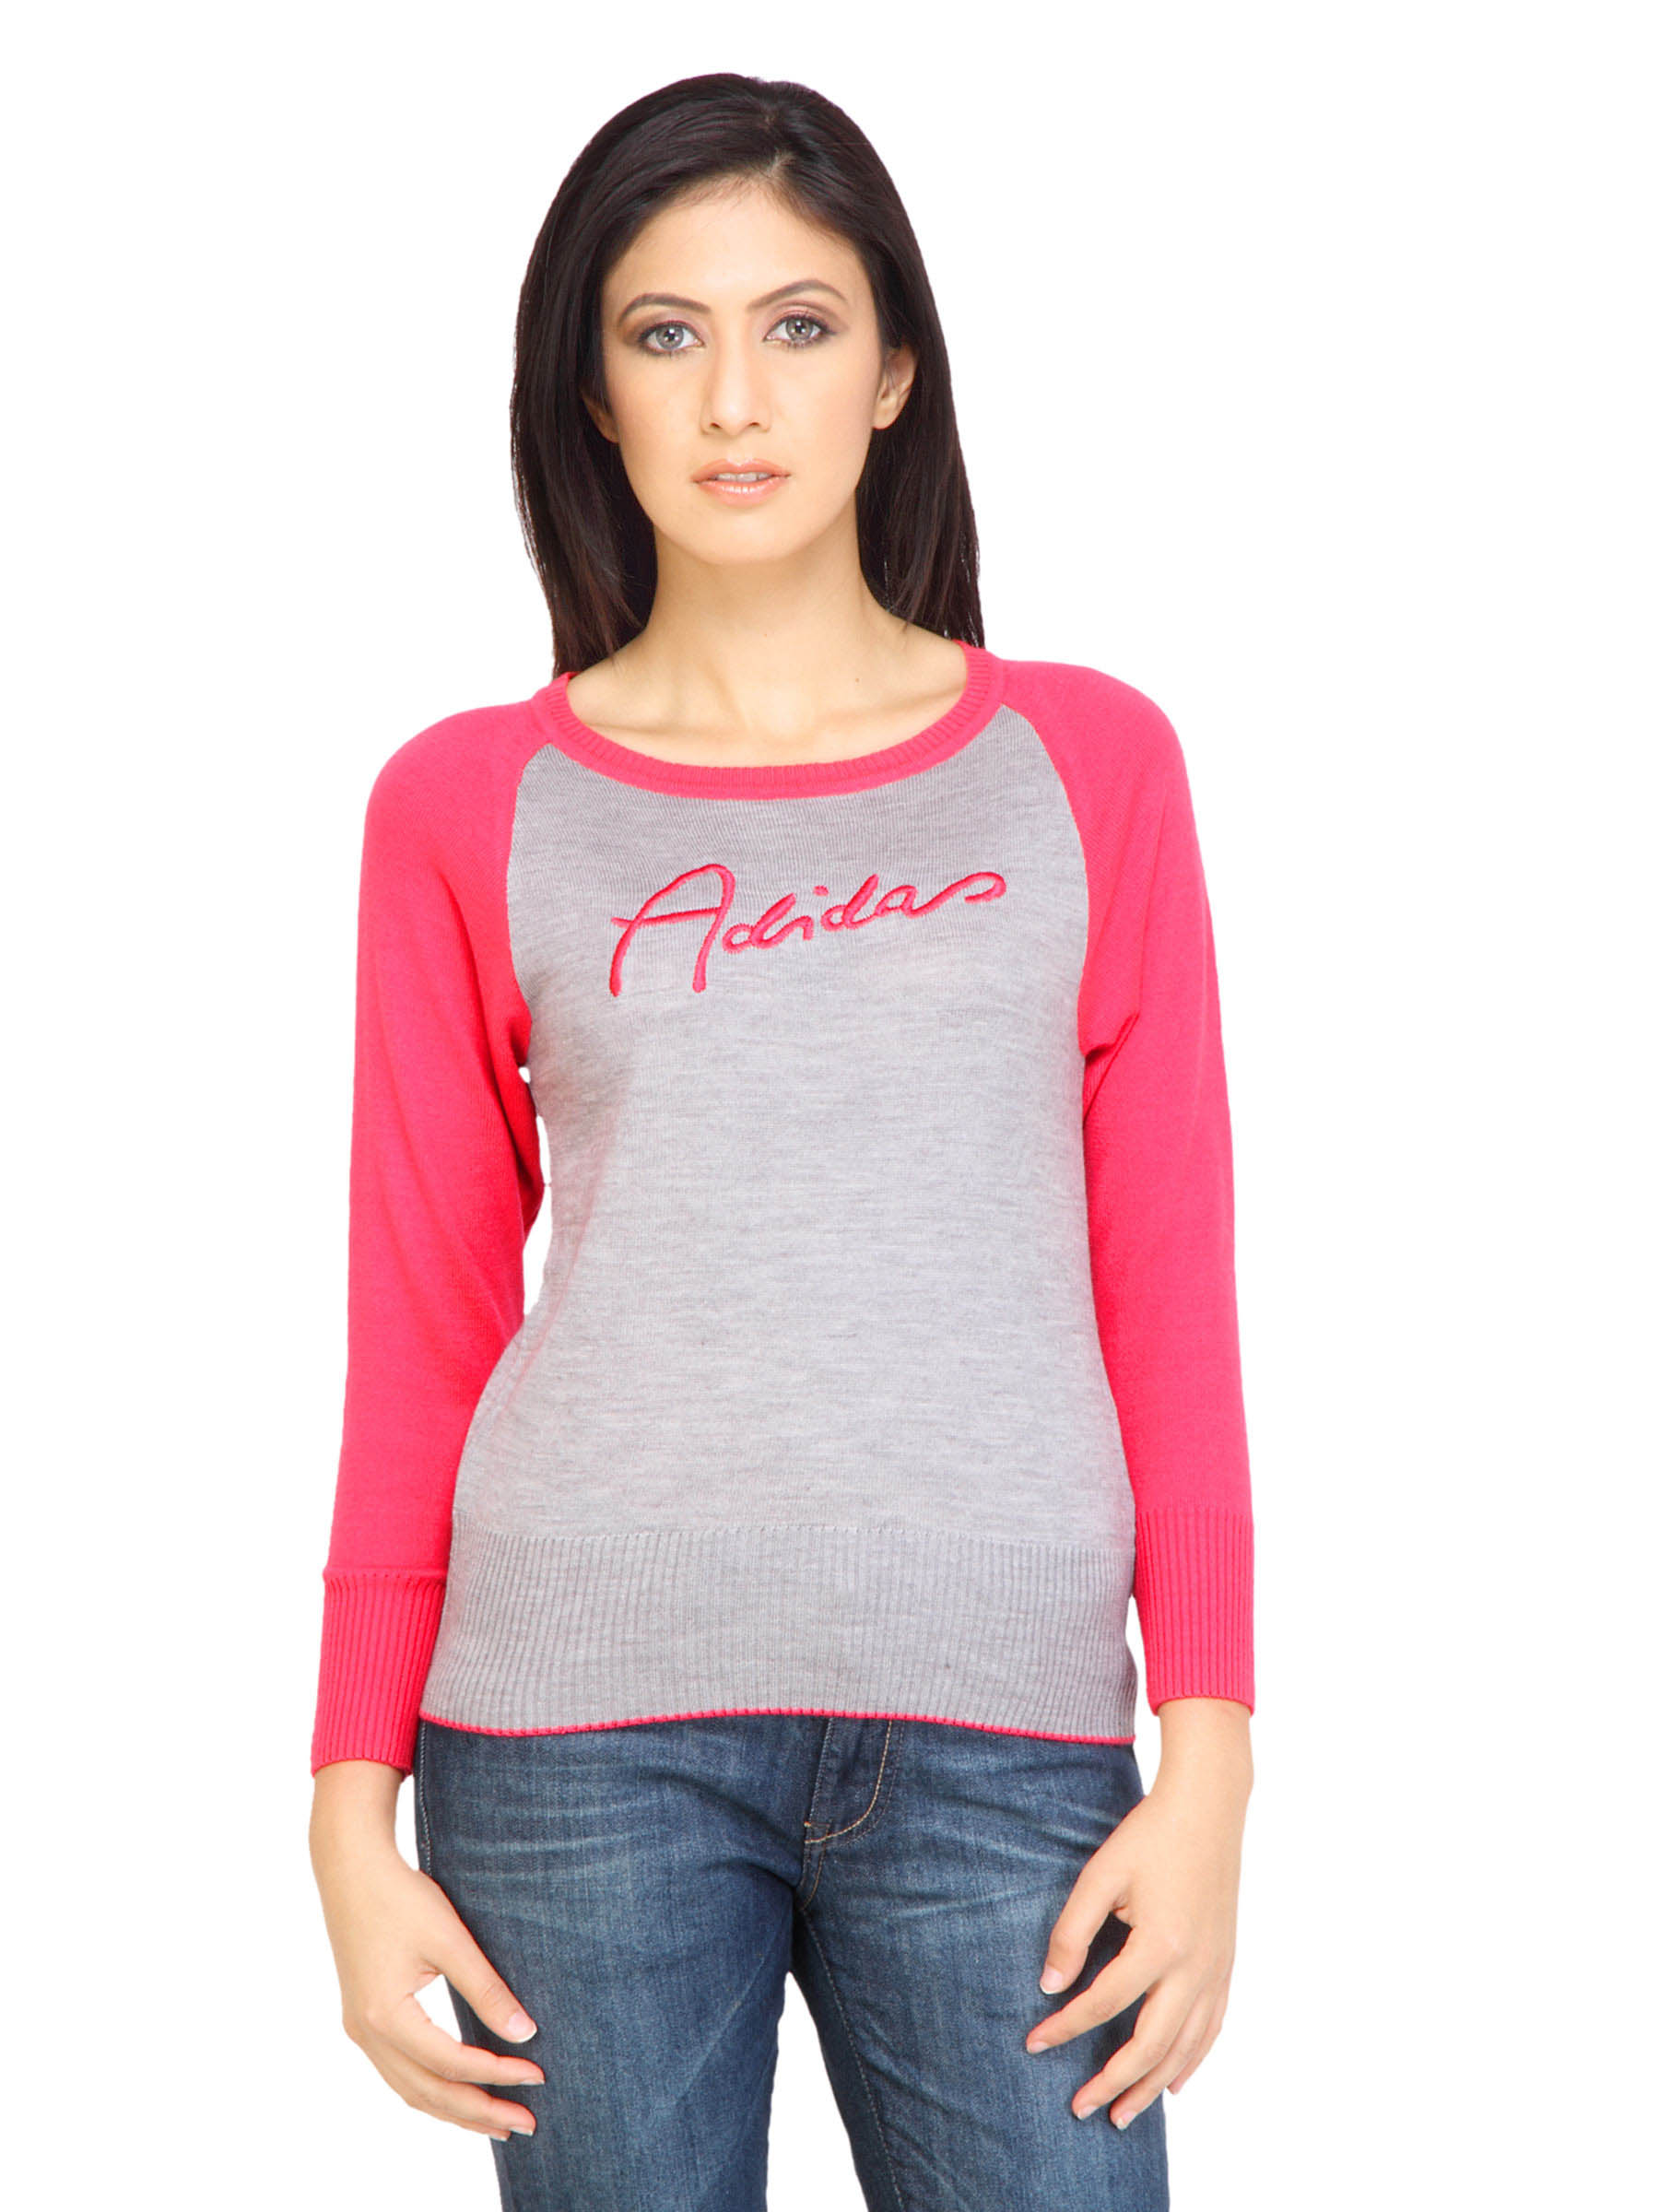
ADIDAS Women Solid Grey Sweaters
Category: Apparel / Topwear / Sweaters
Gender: Women
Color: Grey
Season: Fall 2011
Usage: Casual